5th (Cyclist) Battalion, East Yorkshire Regiment

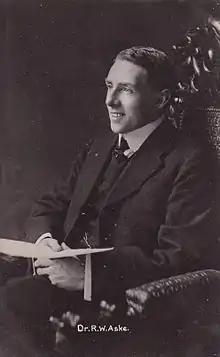
Local politician and commanding officer of the 1/5th (Cyclist) Bn Sir Robert Aske.

When the Volunteers were subsumed into the new Territorial Force (TF) under the Haldane Reforms of 1908, the 2nd VB including the cyclist company formed the nucleus of the 5th (Cyclist) Battalion, East Yorkshire Regiment, although the new unit's HQ and half the companies were based in Hull: